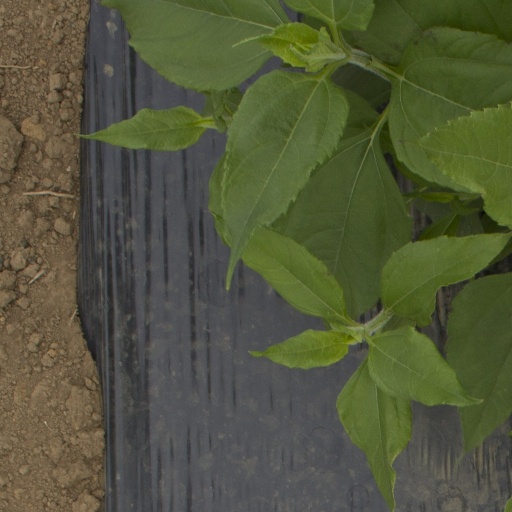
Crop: Jerusalem artichoke